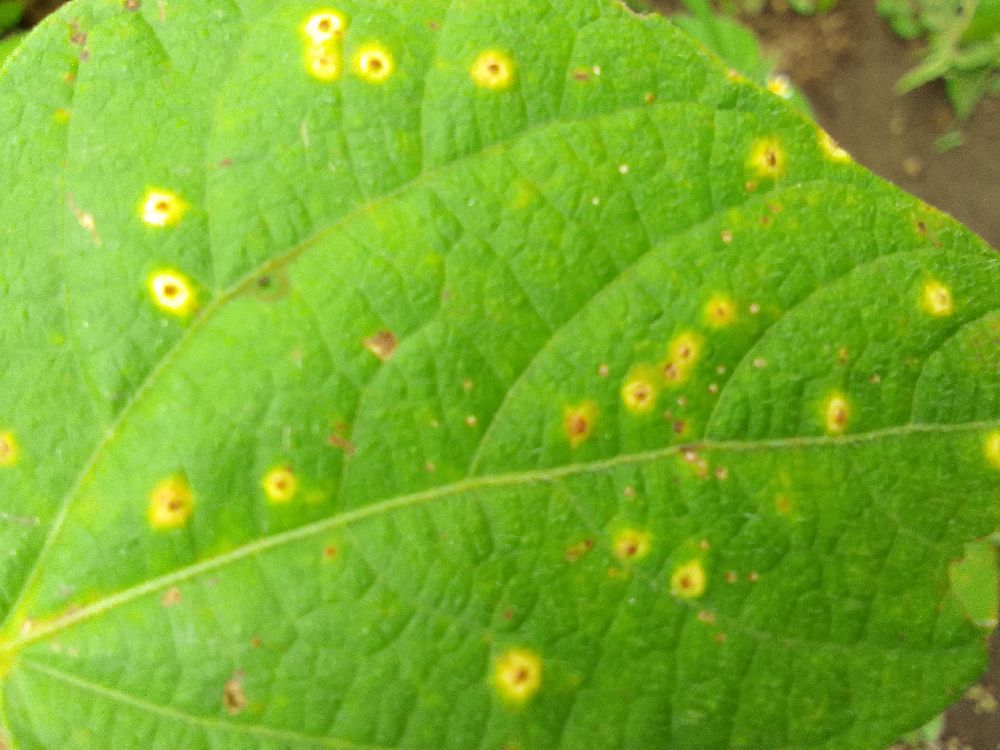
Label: rust